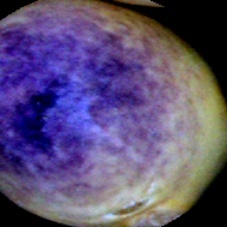
Label: Spotted